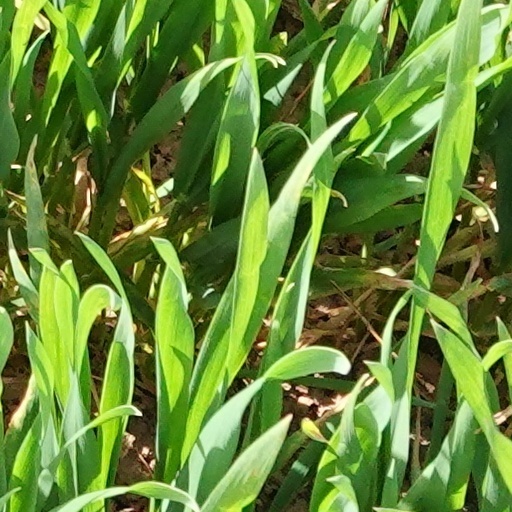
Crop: wheat